Haim Shahal

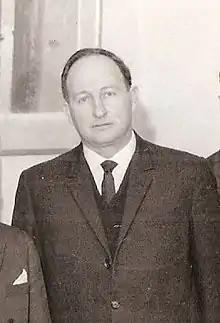
Shahal in 1967

Haim Liebel (21 December 1922 – 21 January 2022) was an Israeli naval engineer.